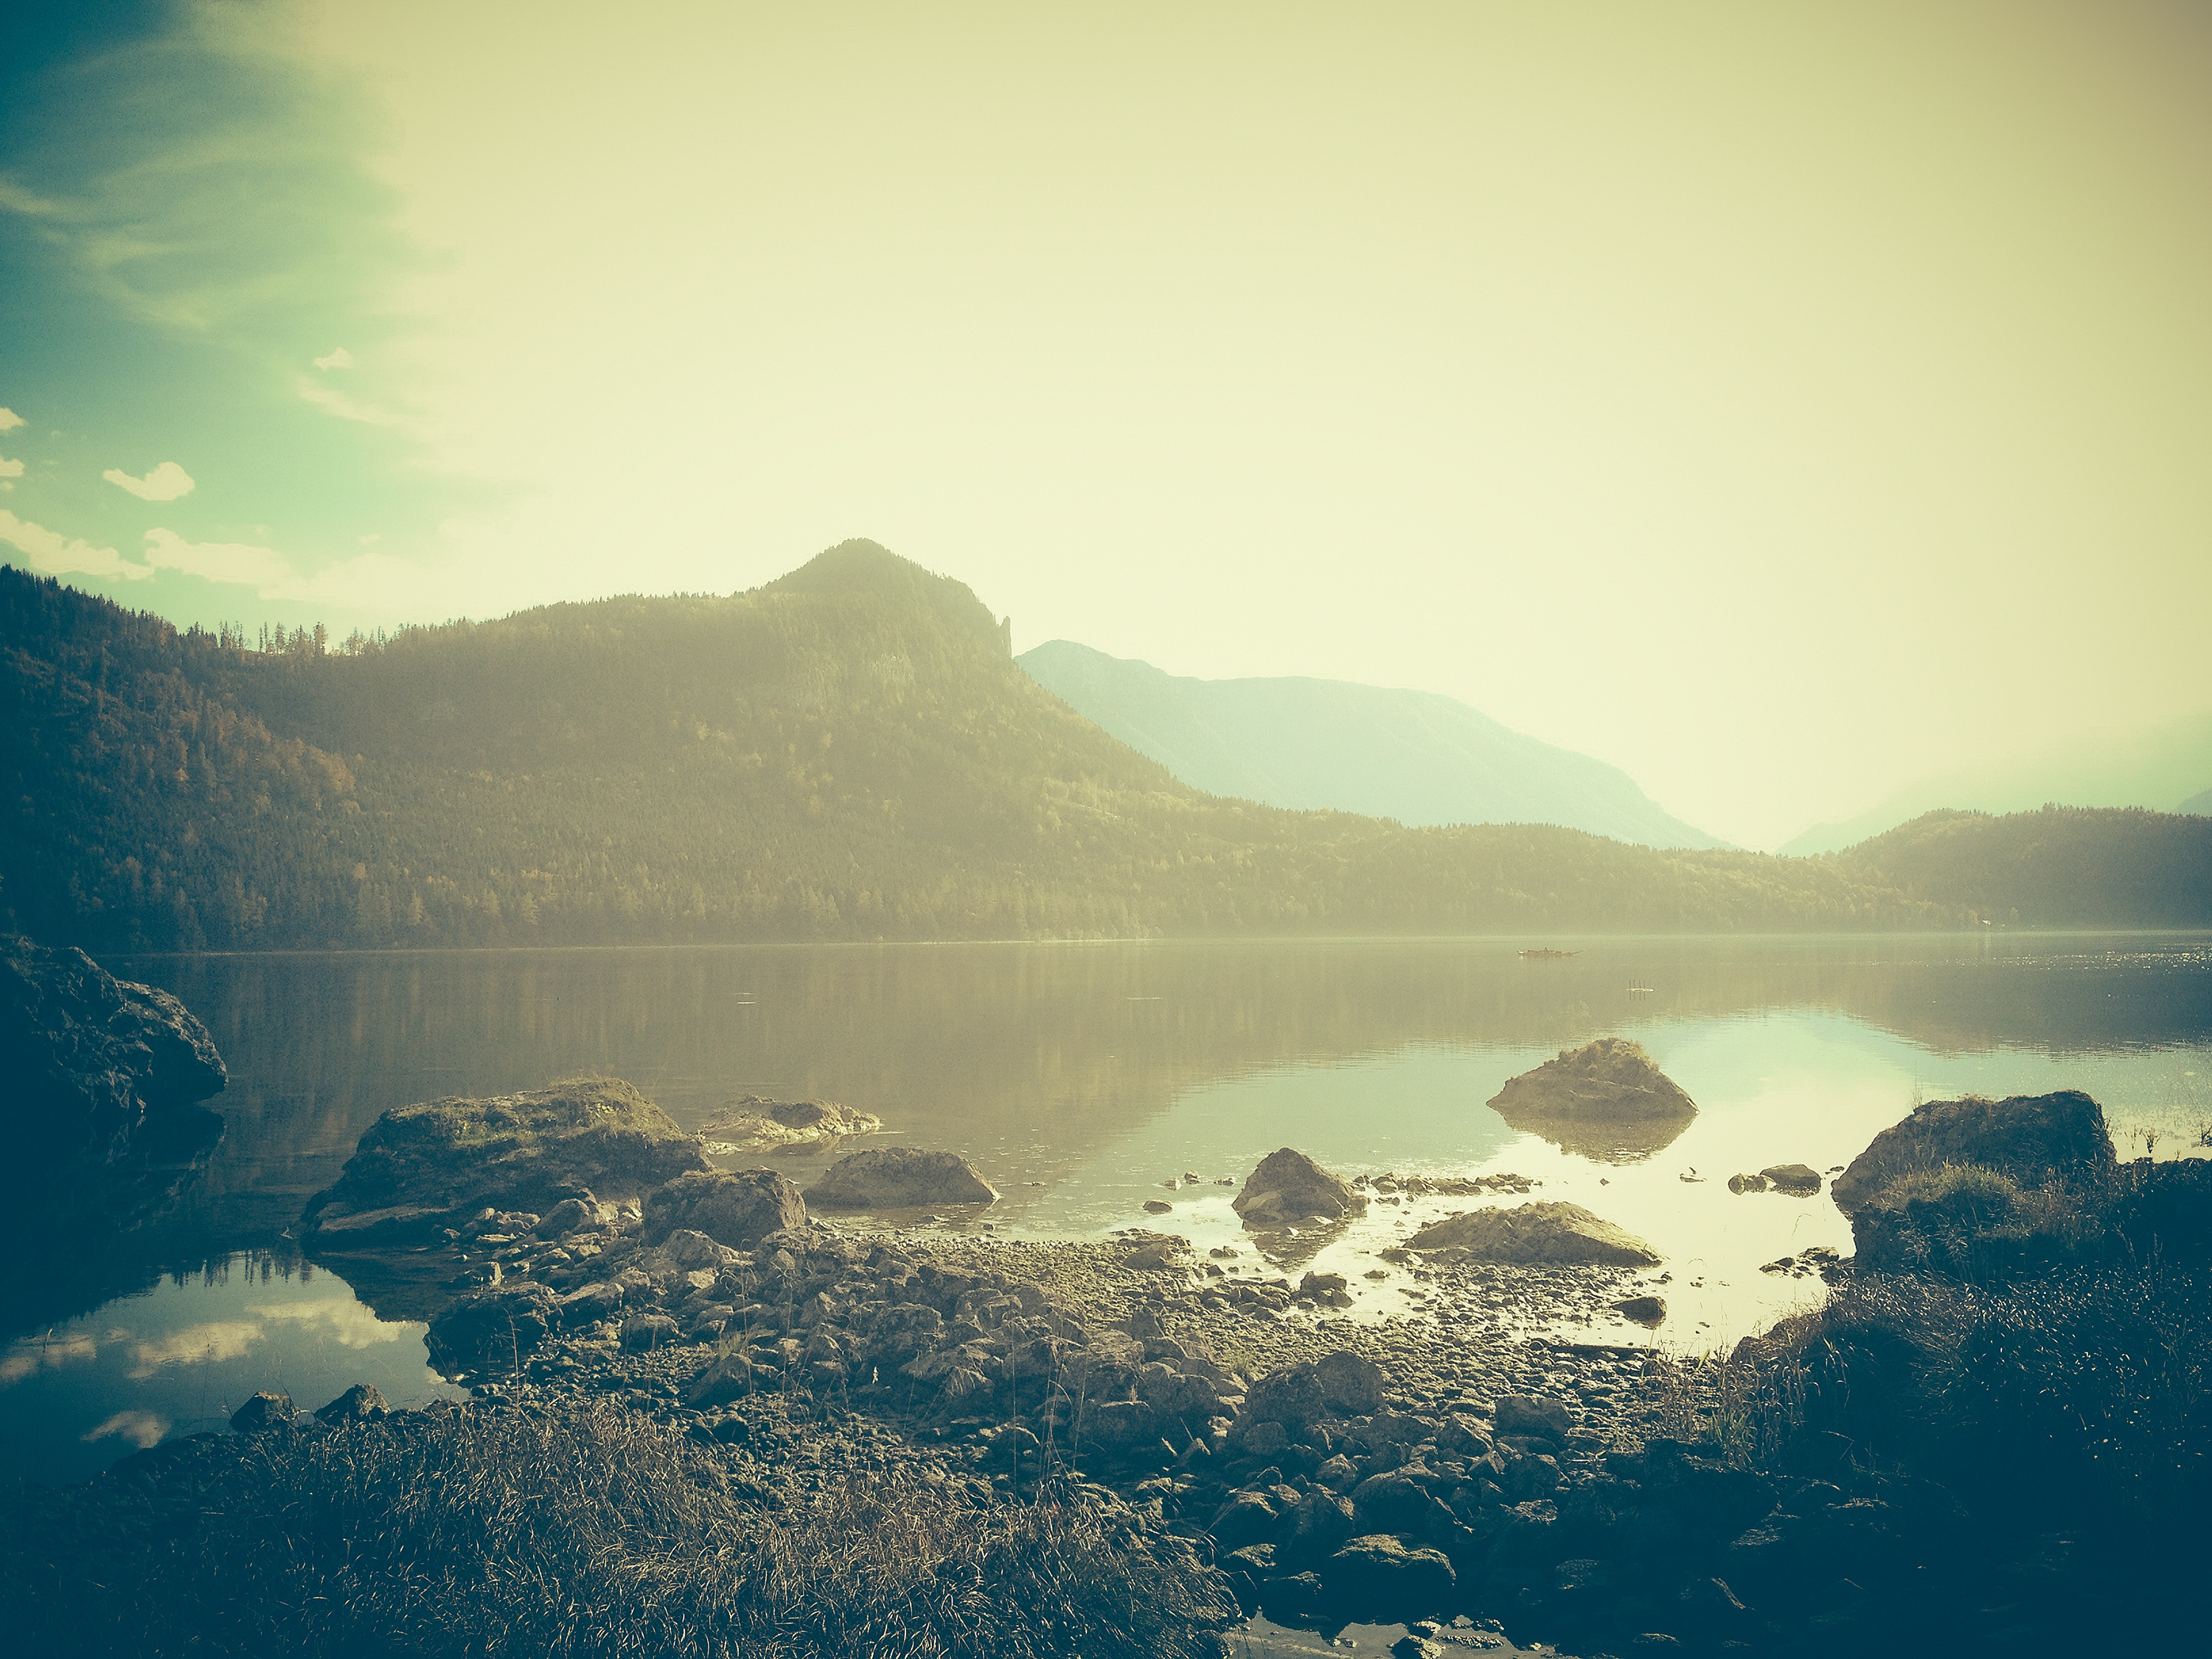
landscape, sea, coast, water, nature, ocean, horizon, mountain, cloud, sky, sun, sunrise, sunset, mist, sunlight, morning, hill, lake, dawn, atmosphere, river, mountain range, dusk, evening, reflection, bay, reservoir, loch, atmospheric phenomenon, mountainous landforms